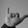
ASL letter: Y